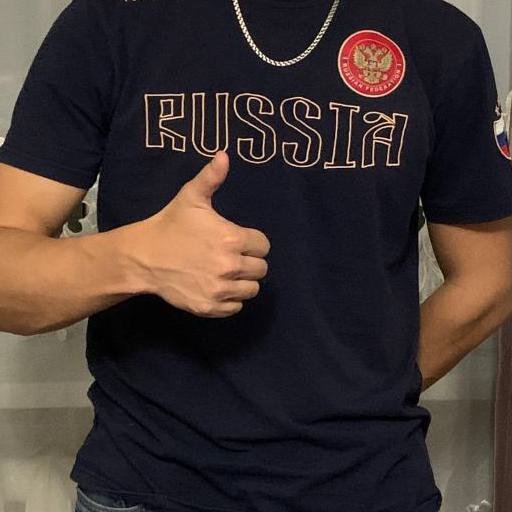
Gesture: like